Calais

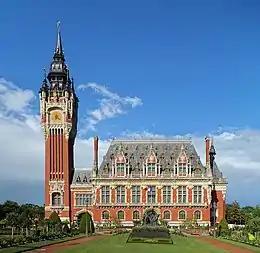
Hôtel de Ville

The city's proximity to England has made it a major port for centuries. It is the principal ferry crossing point between England and France, with the vast majority of Channel crossings being made between Dover and Calais. Companies operating from Calais include SeaFrance (currently in liquidation), DFDS Seaways, and P&O Ferries. The French end of the Channel Tunnel is situated in the vicinity of Calais, in Coquelles some to the west of the town. Calais possesses direct rail links to Paris, to the south. More than 10 million people visit Calais annually.